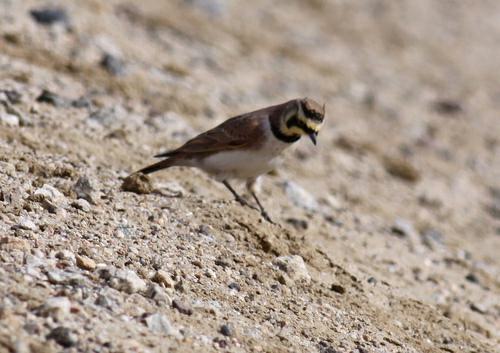
A photo of a horned lark